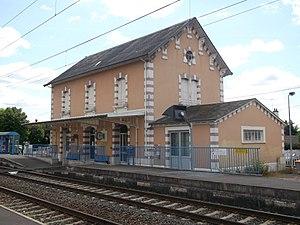
Gare de Villefranche-sur-Cher, vue des quais
La gare de Villefranche-sur-Cher est une gare ferroviaire française de la ligne de Vierzon à Saint-Pierre-des-Corps, située sur le territoire de la commune de Villefranche-sur-Cher, dans le département de Loir-et-Cher, en région Centre-Val de Loire.